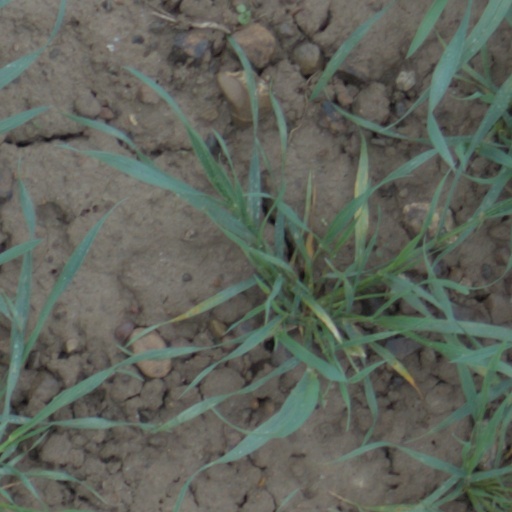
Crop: wheat